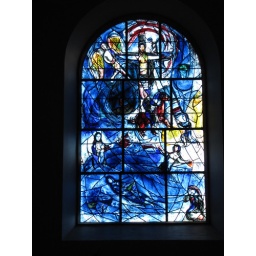
@ This glass stained window was designed by Marc Chagall. location: All Saints Church, Tudeley, Kent